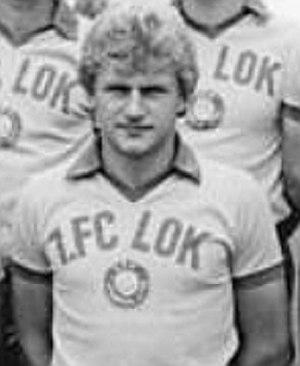
Uwe Zötzsche est un footballeur est-allemand des années 1980 et 1990.